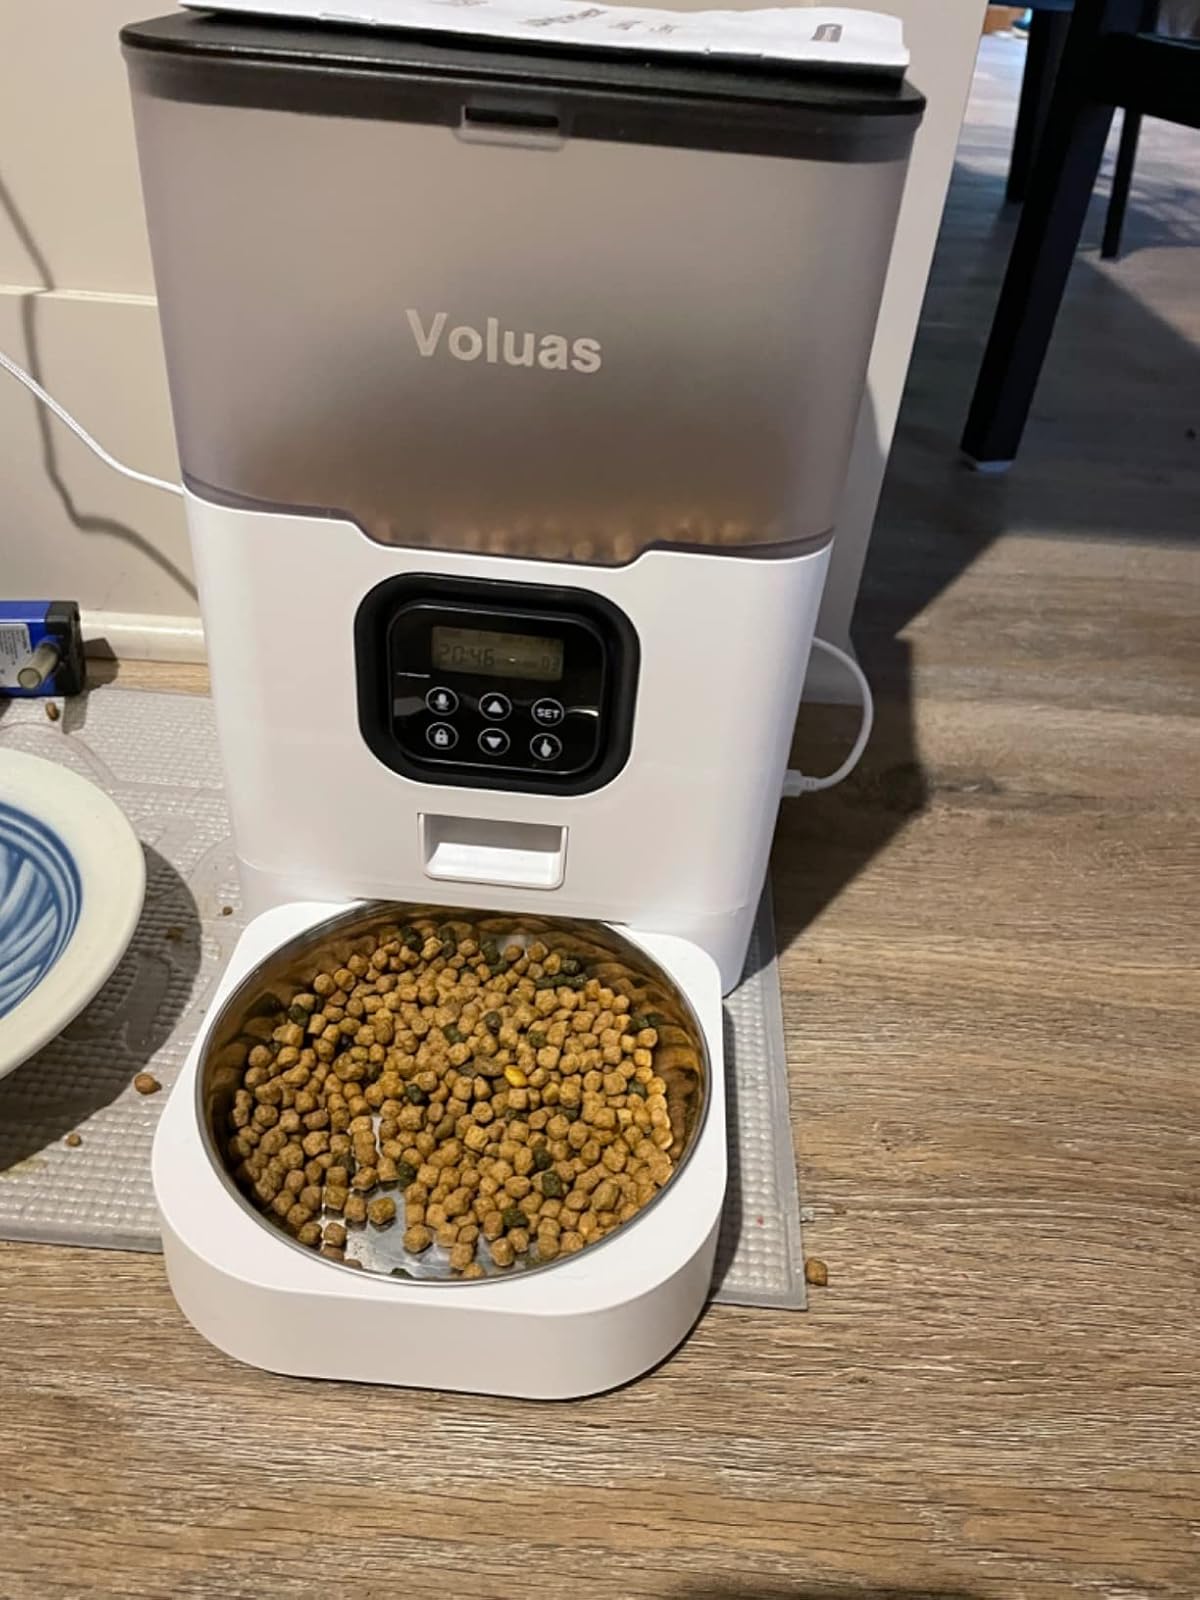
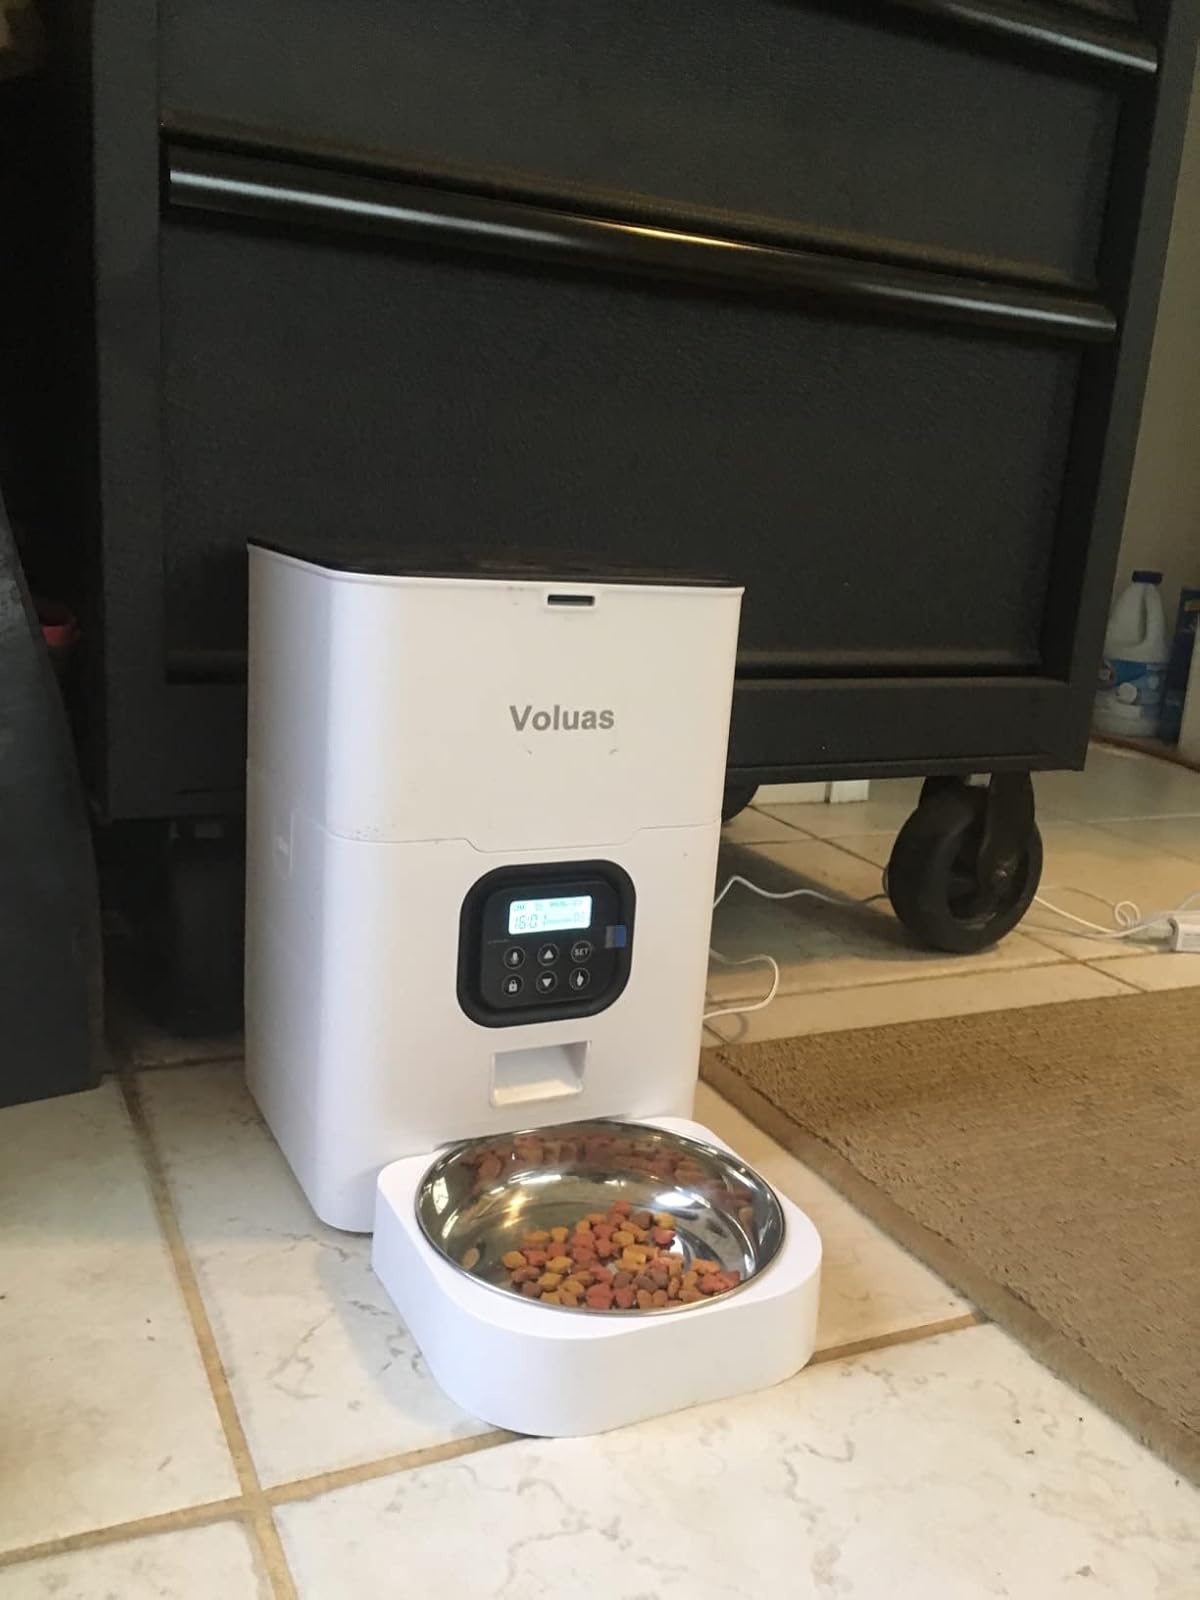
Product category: items_feeder
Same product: no